Very Cavallari

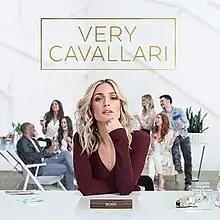

Very Cavallari is an American reality television series that premiered on July 8, 2018, on E!. The series follows Kristin Cavallari and her life in Nashville, Tennessee, with her then-husband Jay Cutler, as she launches the flagship store for her jewelry line, Uncommon James.